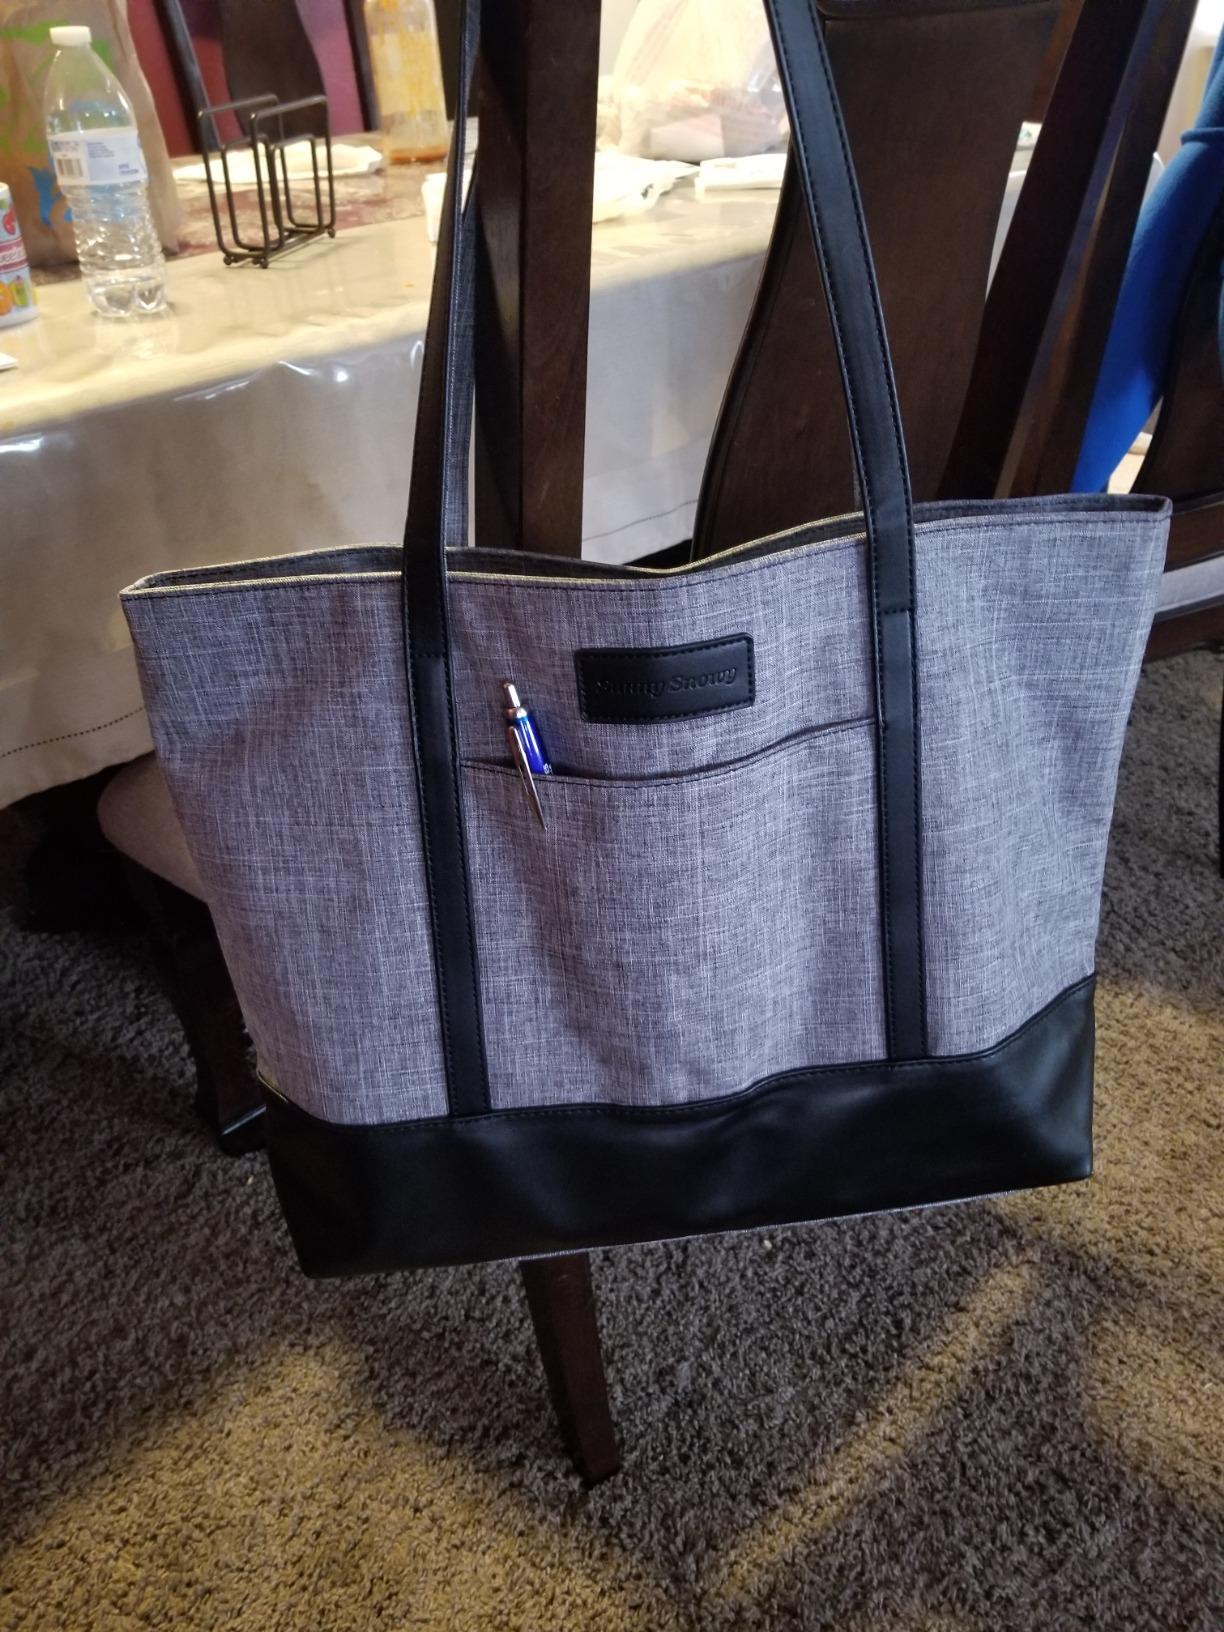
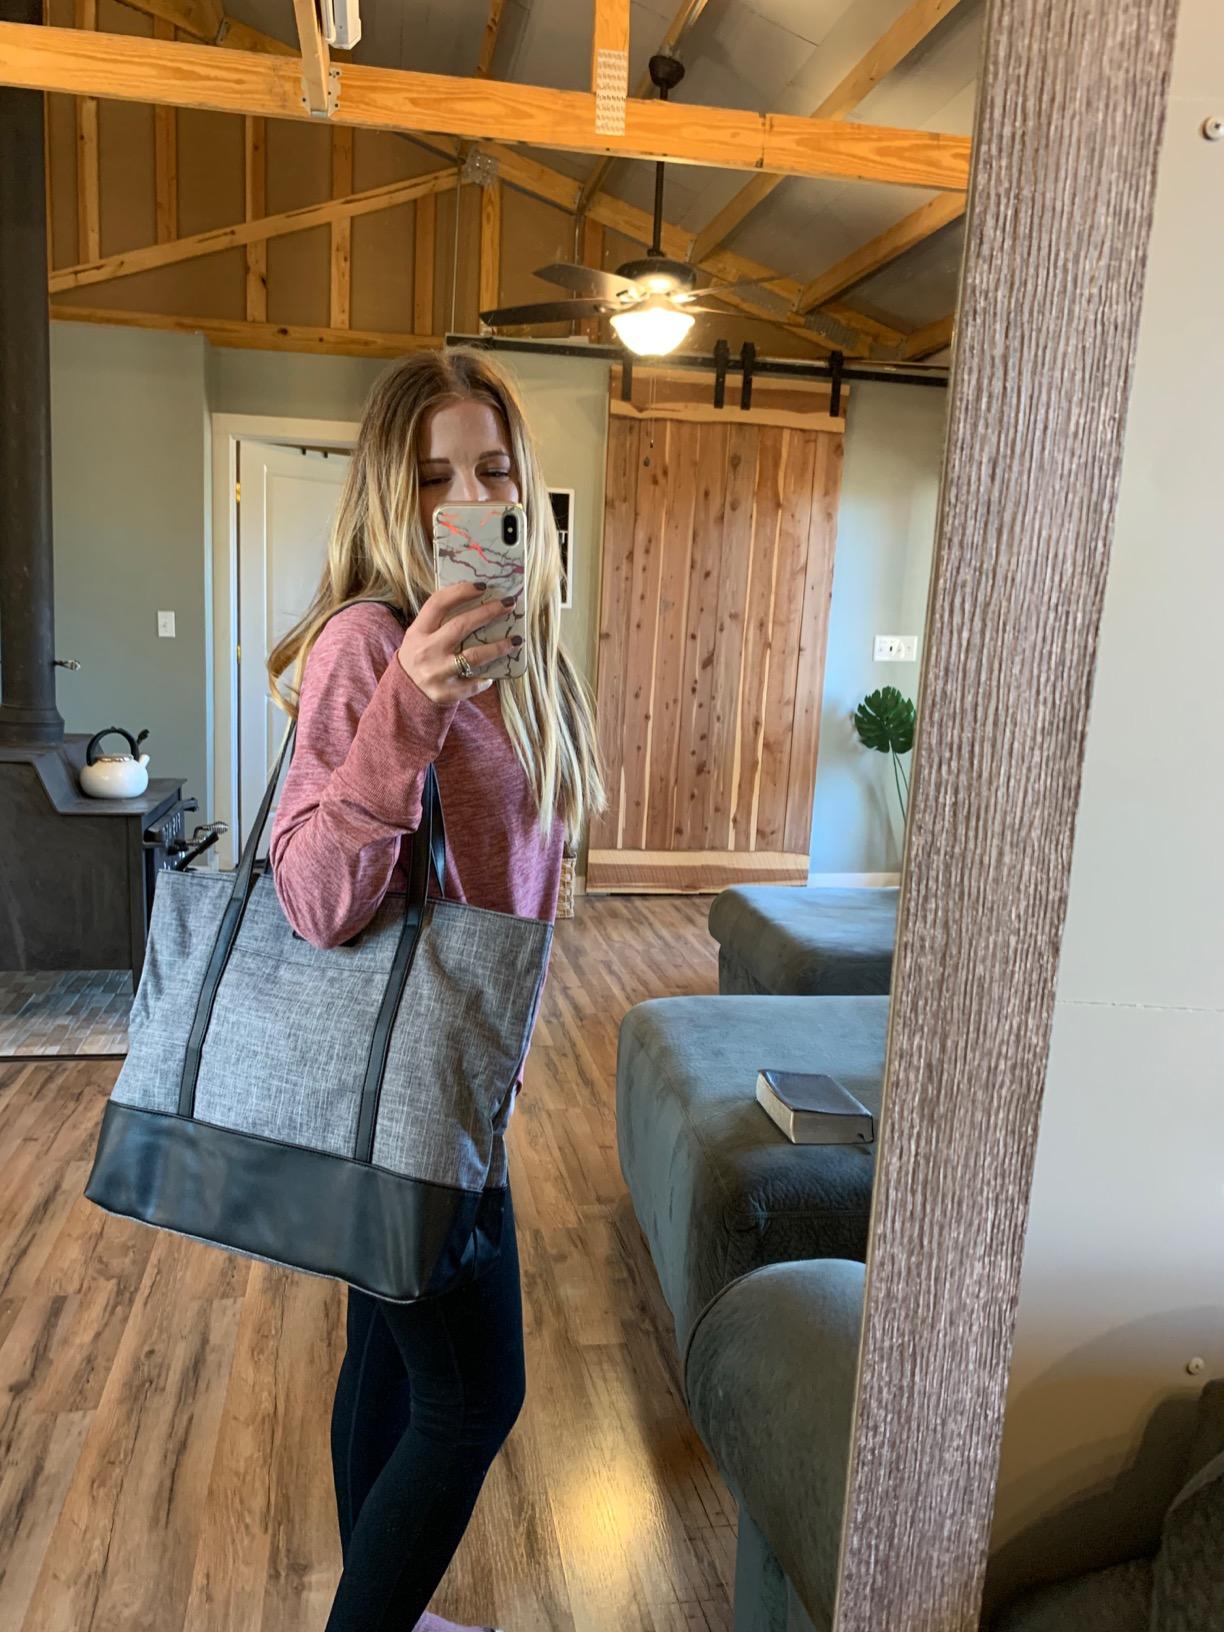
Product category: bag
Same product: yes